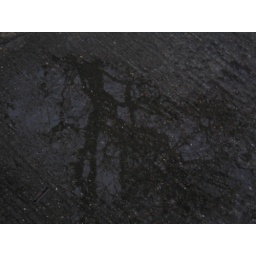
The reflection of the tree outside my house in a puddle!...